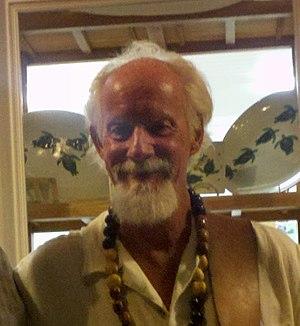
Darby Slick était le guitariste de The Great Society.